Martin Kobler

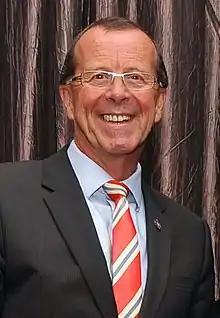
Kobler at a meeting with US Secretary of State John Kerry

Martin Kobler (born 1953 in Stuttgart) is a German former career diplomat who served as German Ambassador to Egypt, Iraq, and Pakistan. He served as Special Representative of the United Nations Secretary-General and Head of United Nations Support Mission in Libya from 4 November 2015 to 22 June 2017. Previously, he had served as Special Representative and Head of the UN Stabilization Mission in the Democratic Republic of Congo (MONUSCO) from June 2013 to 2015. In this capacity, he headed more than 20,000 peacekeepers in the country.